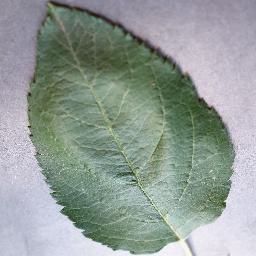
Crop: apple
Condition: healthy